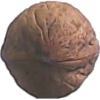
Label: Walnut 1